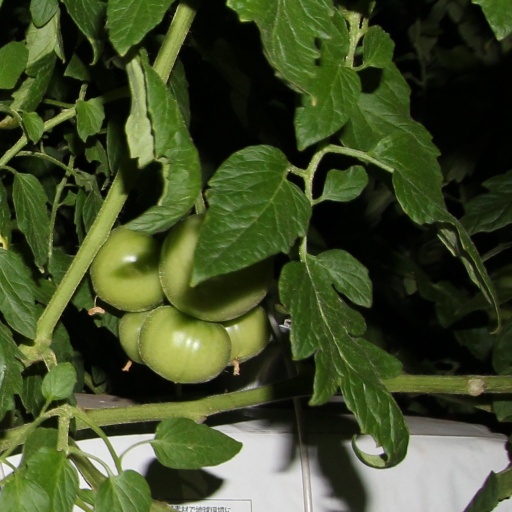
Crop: tomato